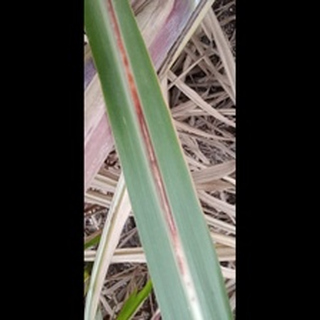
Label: sugarcane_red_rot